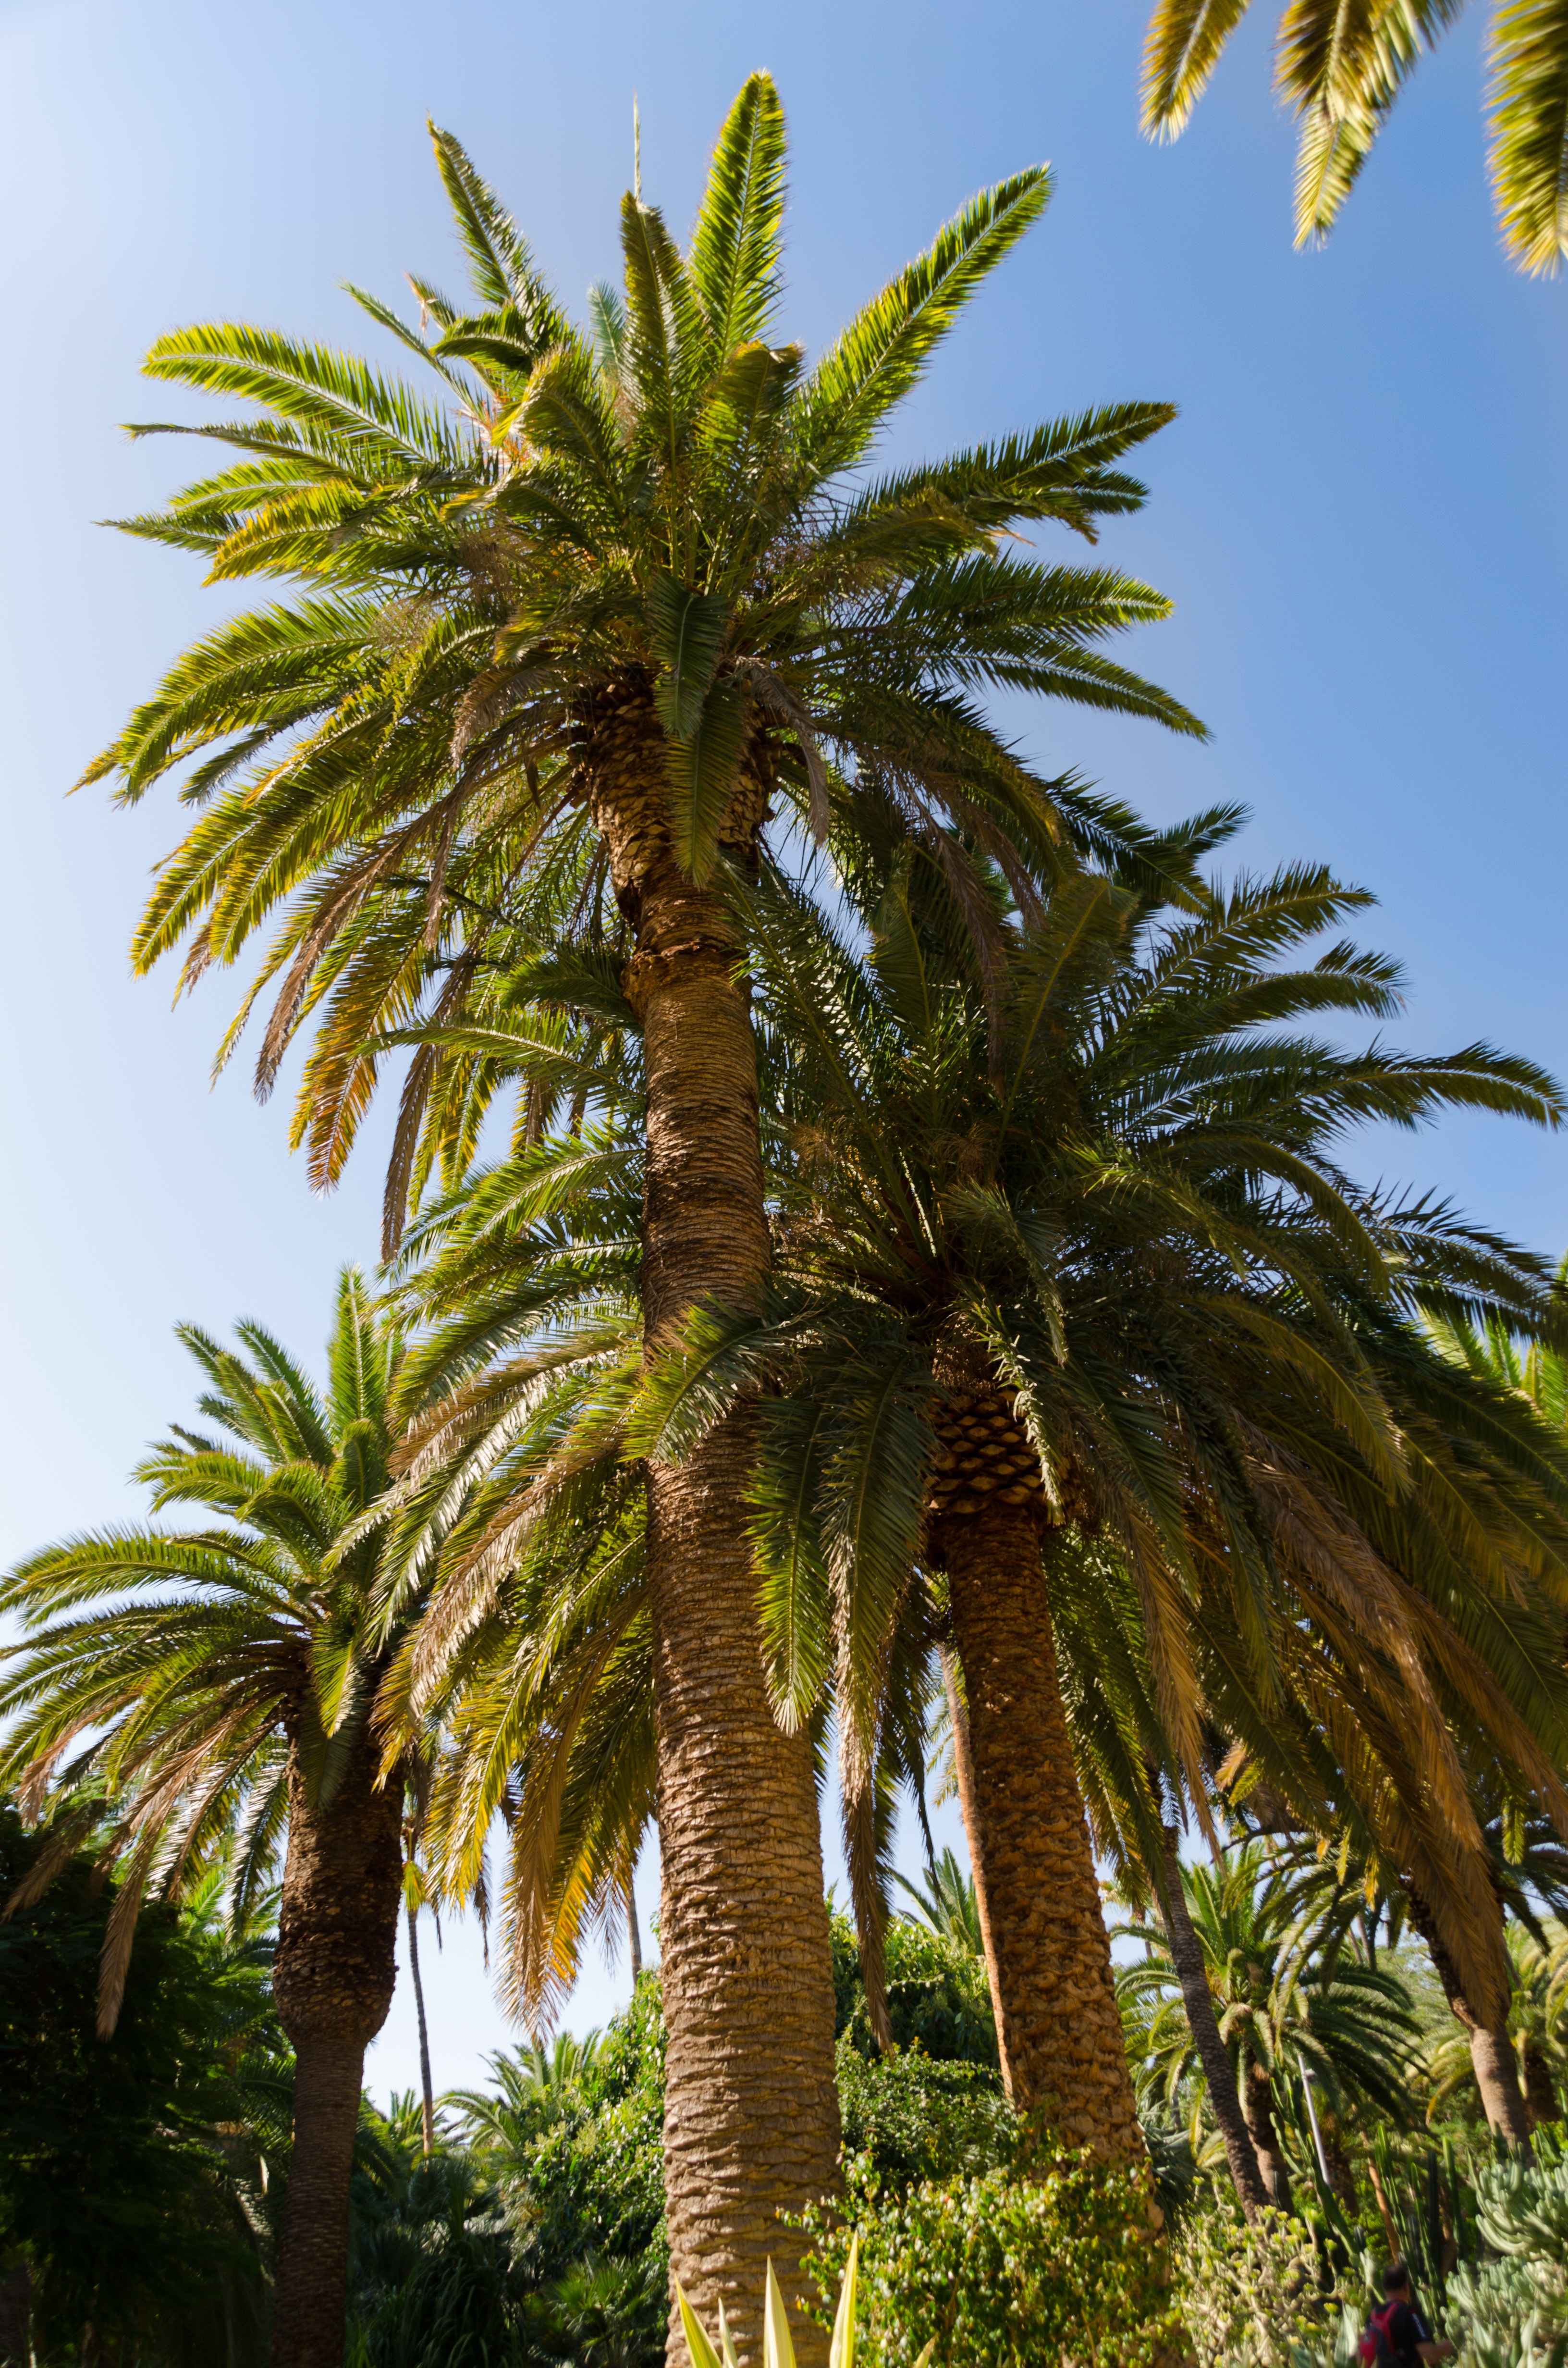
tree, nature, plant, fruit, city, food, palm, produce, park, island, botany, spain, vegetation, tenerife, tropics, back light, canary islands, flowering plant, santa cruz, date palm, canary island, woody plant, land plant, arecales, palm family, borassus flabellifer